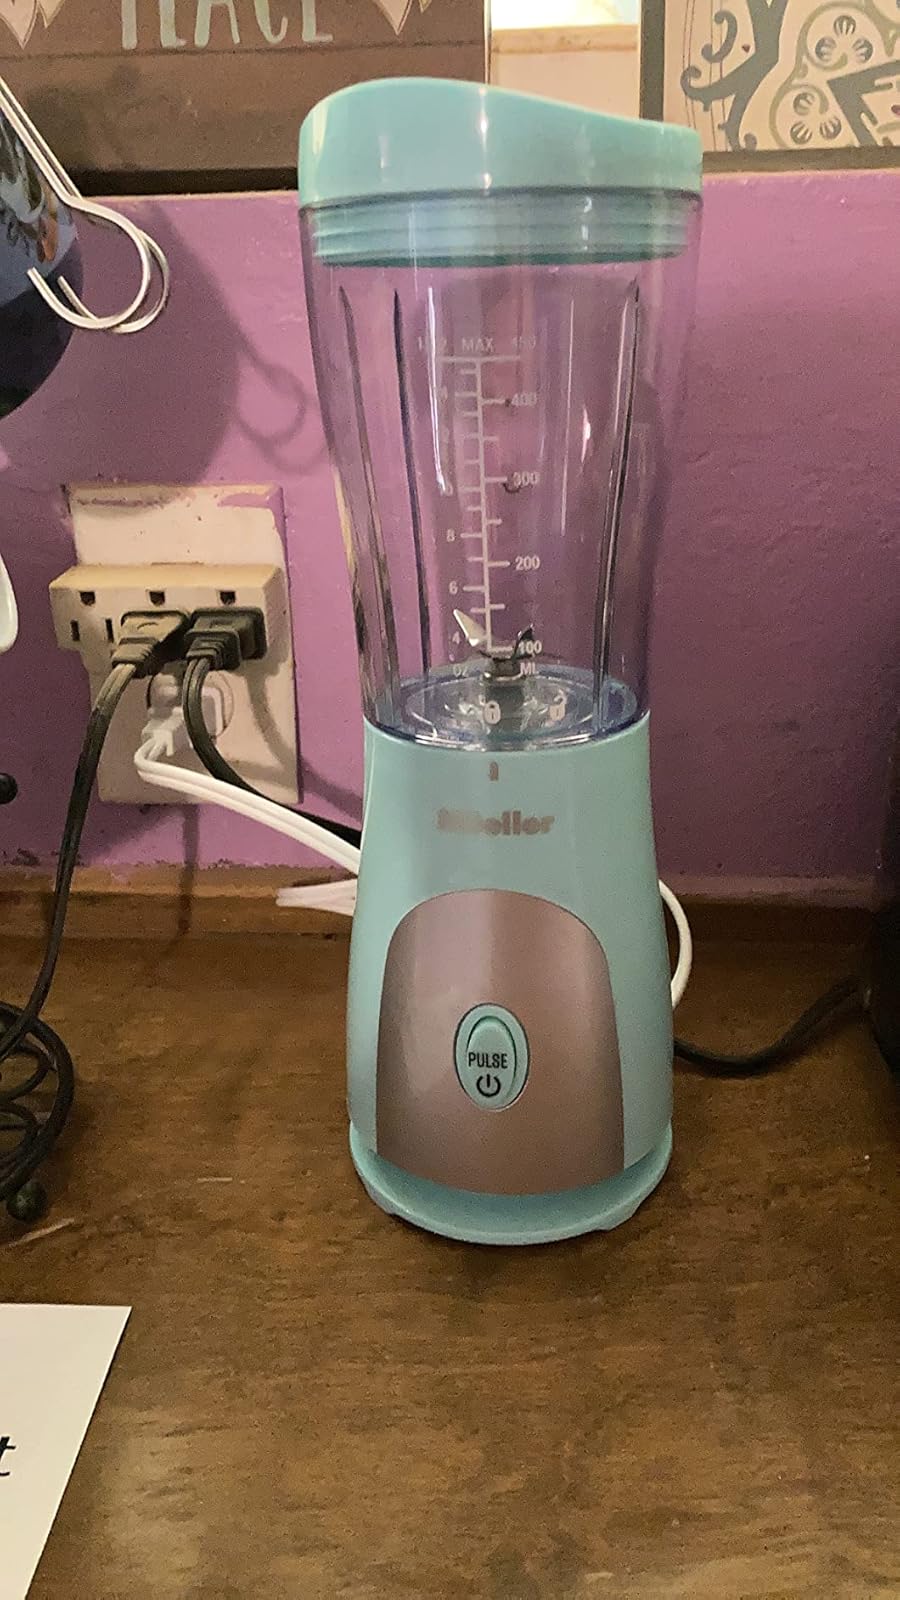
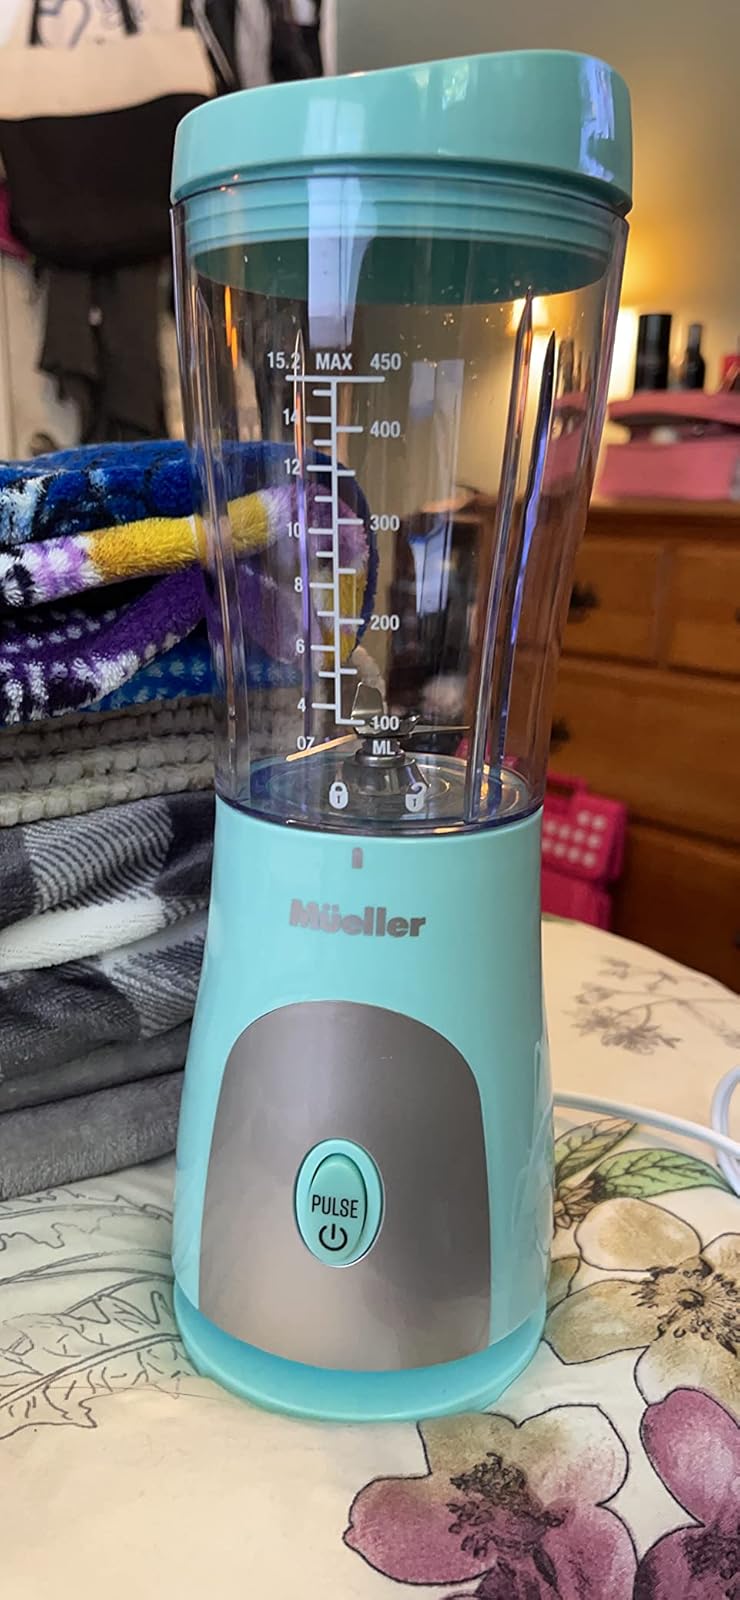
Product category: items_blender
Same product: yes